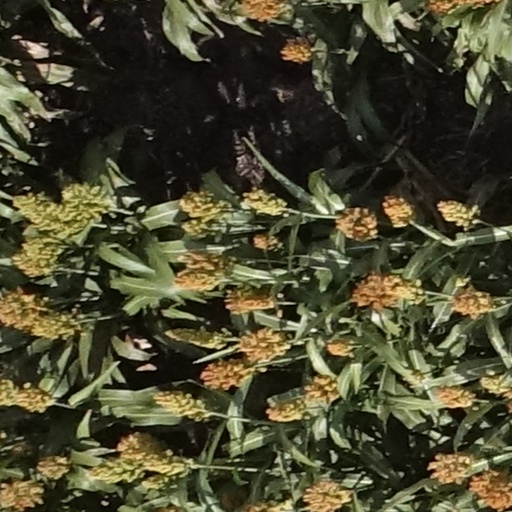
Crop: sorghum